Broch of Mousa

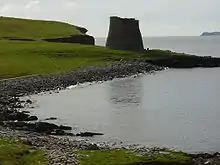
Shoreside location of Mousa Broch

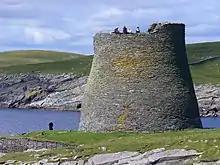
Mousa Broch

Mousa Broch has one of the smallest overall diameters of any broch, as well as one of the thickest wall bases and smallest interiors; this massive construction (as well as its remote location) is likely to be the main explanation for its excellent state of preservation. It stands high and is accessible via a single entrance at ground level. Once inside, a visitor may ascend an internal staircase to the top. It is the only broch which is complete nearly to the top, including the original intramural stair. It is built of dry stone with no mortar. The entrance is on the west side but has been altered at various times from its original appearance. The entrance passage is long and still has an original bar-hole.